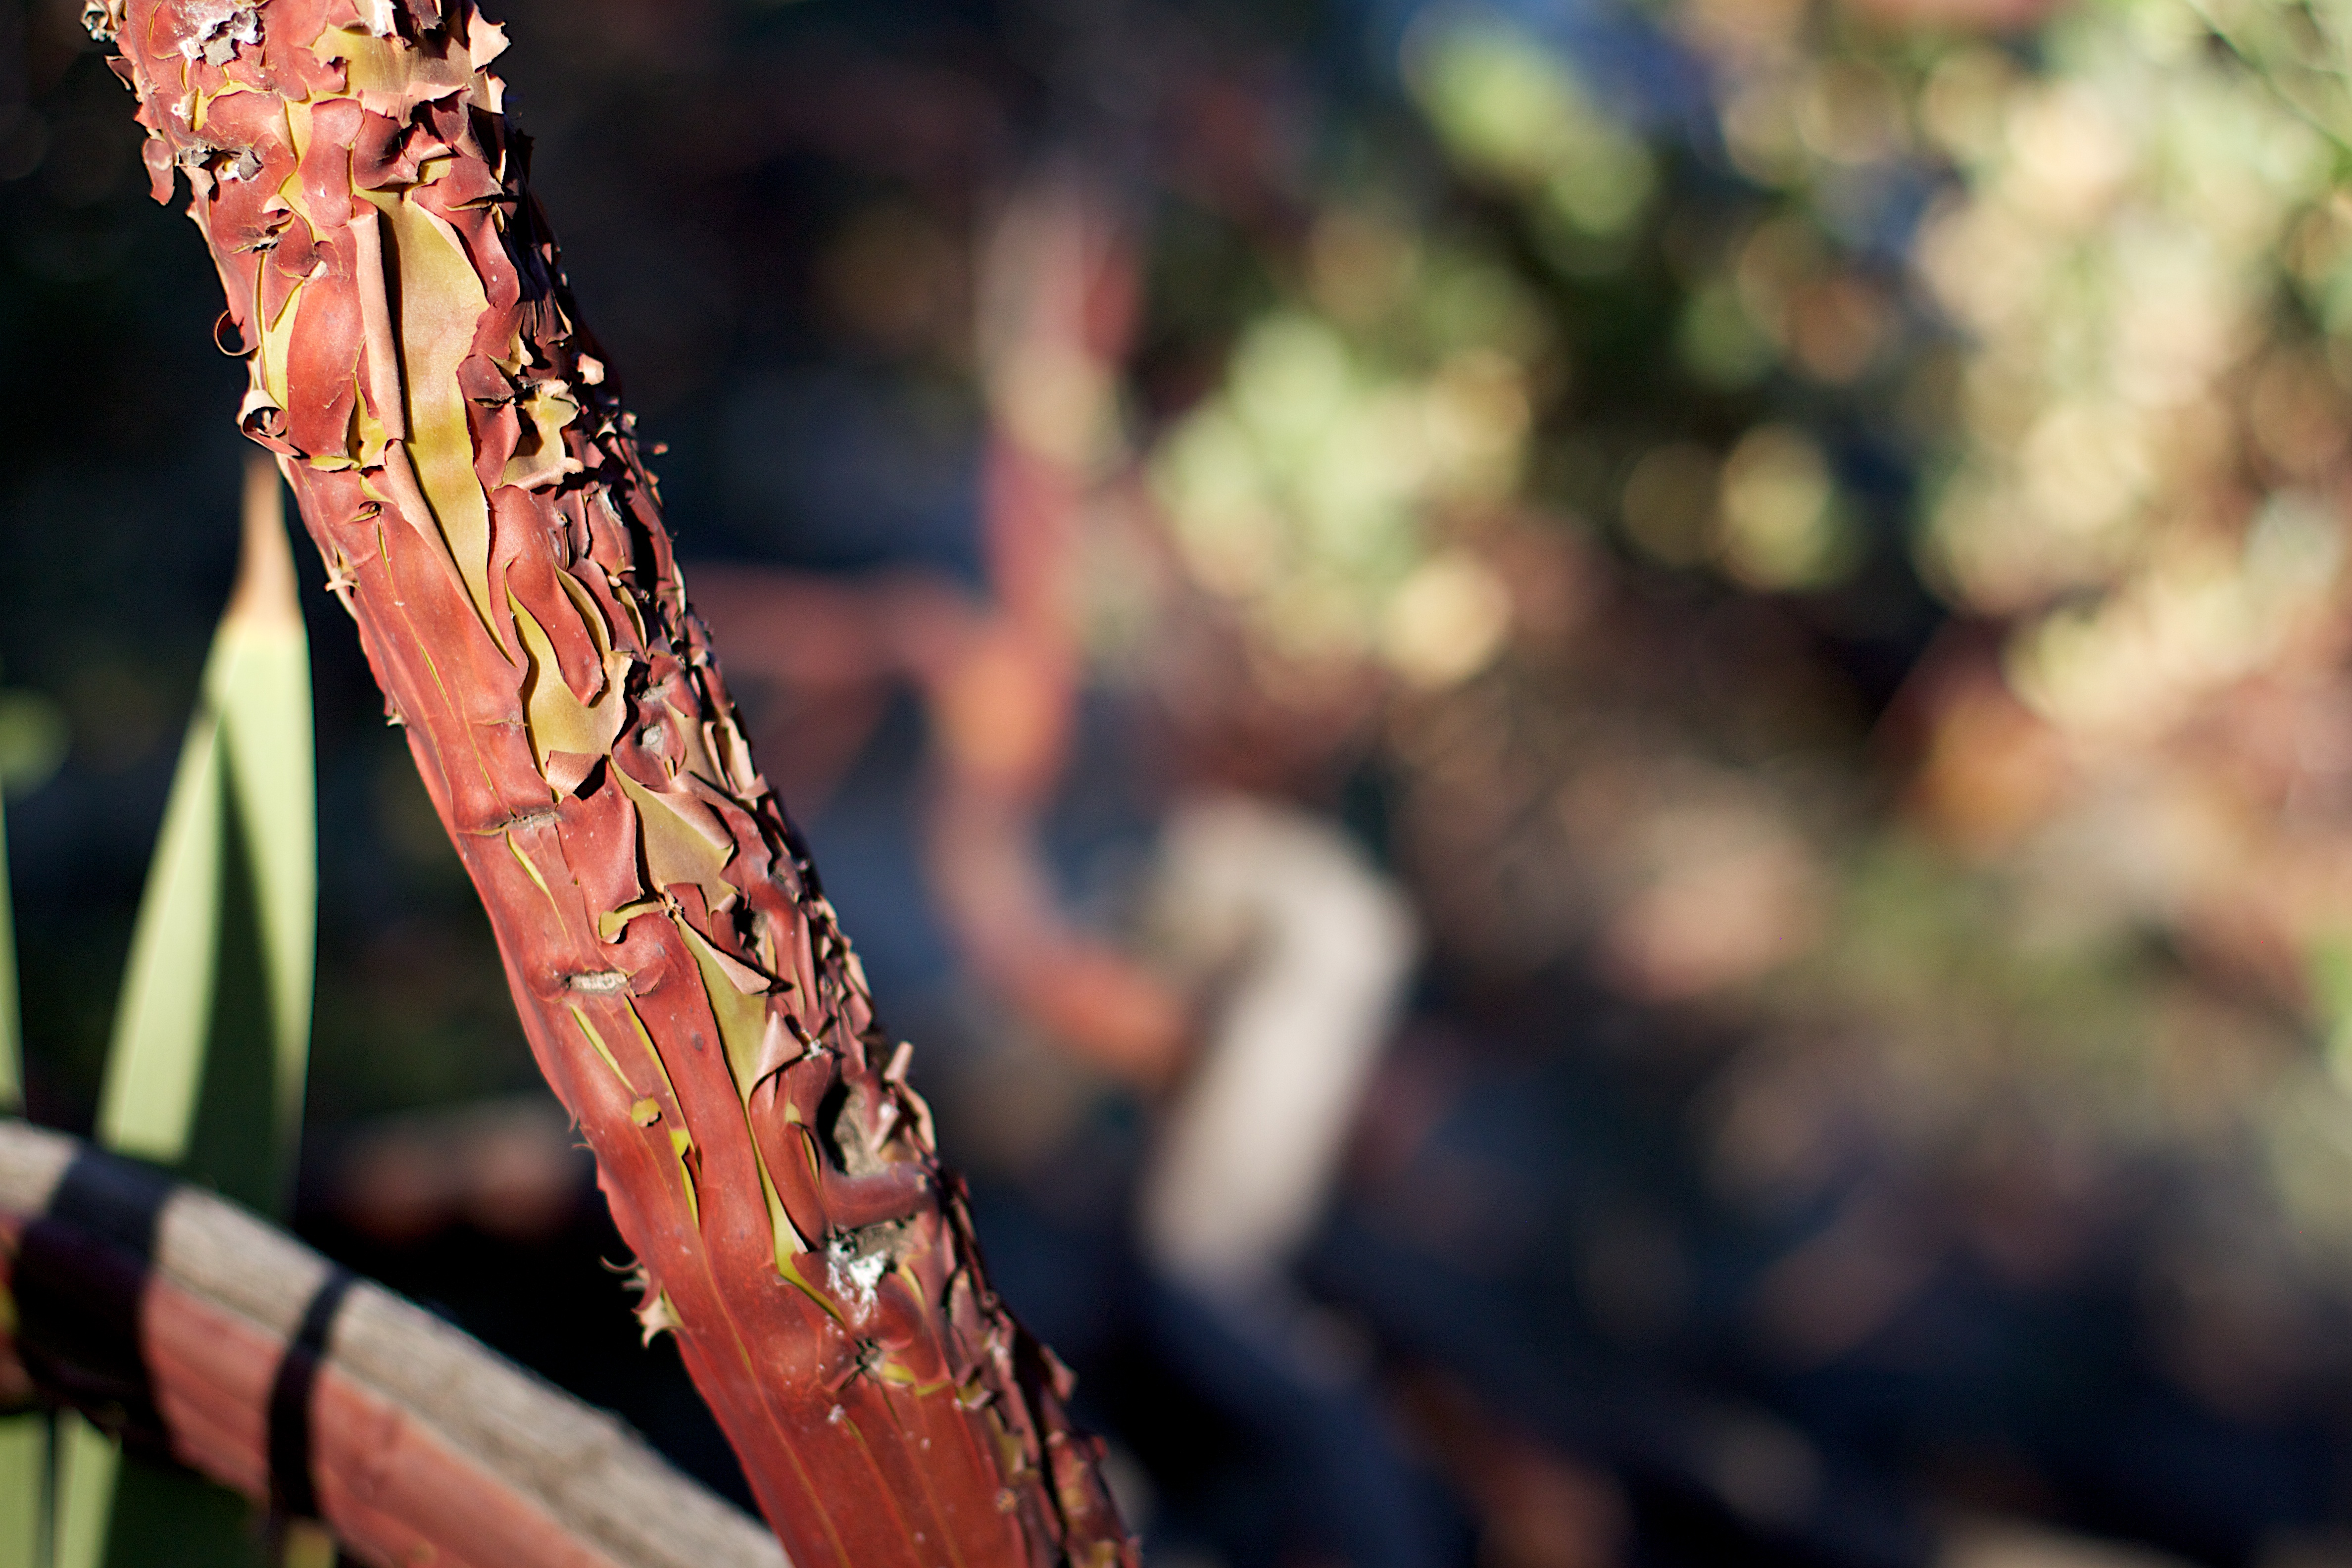
tree, branch, photography, leaf, flower, spring, color, insect, autumn, flora, season, invertebrate, close up, macro photography